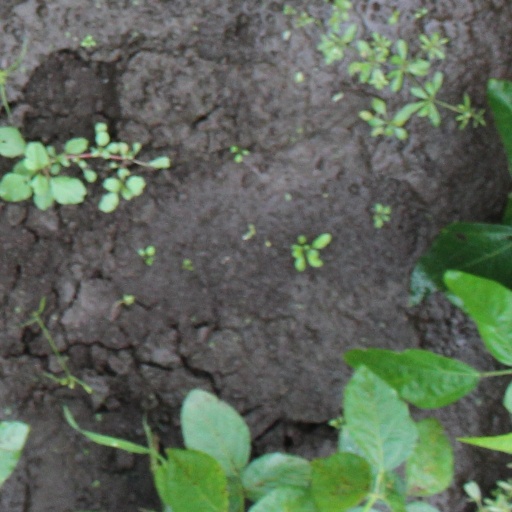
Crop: soybean